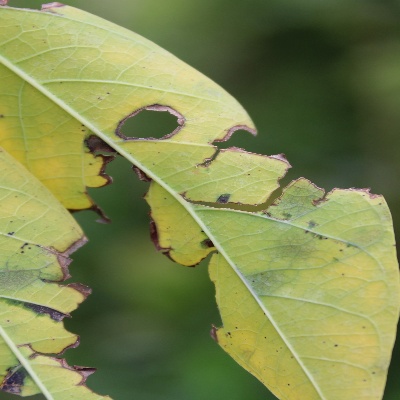
Crop: Cassava
Condition: bacterial blight